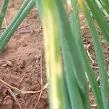
Crop: Onion
Condition: fusarium-d